İnceğiz Cave Monastery

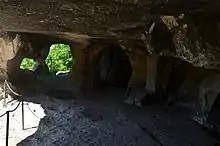
A view of the interior of the cave monastery.

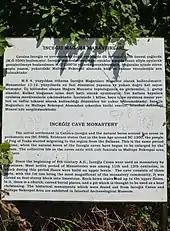
Multilingual inscription for the Cave Monastery of İnceğiz.

The Cave Monastery of İnceğiz is a cave monastery formed by carving a rocky cliff located in İnceğiz village of Çatalca district in Istanbul Province, northwestern Turkey.